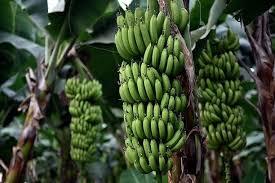
Shamba la migomba na minazi mingi ya ndizi ikiwa na vichane vingi vya ndizi ambazo bado ni mbichi na za kijani.